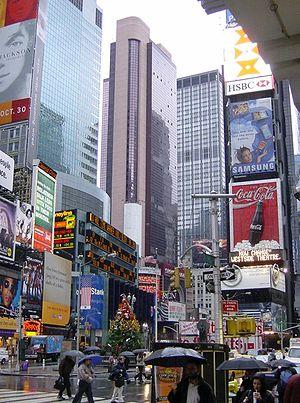
Le terme « antipub » ou « mouvement antipub », raccourci pour antipublicitaire, est devenu une appellation médiatisée en France après des actions spectaculaires à l'encontre de l'affichage publicitaire dans le métro parisien en automne 2003.
La publicité est une forme de communication de masse, dont le but est de fixer l'attention d'une cible visée afin de l'inciter à adopter un comportement souhaité : achat d'un produit, élection d'une personnalité politique, incitation à l'économie d'énergie, etc.
Times Square est un quartier de la ville de New York, situé dans l'arrondissement de Manhattan, qui tire son nom de l'ancien siège du New York Times. Situé entre la 42ᵉ rue et Broadway, il comprend les blocs situés entre la Sixième et la Neuvième Avenue d'est en ouest, d'une part, et les blocs entre les 39ᵉ à 52ᵉ rue du sud au nord, d'autre part. Il constitue la partie ouest du quartier commerçant de Midtown.
La rhétorique est à la fois la science et l'art de l'action du discours sur les esprits. Le mot provient du latin rhetorica, emprunté au grec ancien ῥητορικὴ τέχνη, qui se traduit par « technique, art oratoire ». Plus précisément, selon Ruth Amossy : « telle qu’elle a été élaborée par la culture de la Grèce antique, la rhétorique peut être considérée comme une théorie de la parole efficace liée à une pratique oratoire ».
John Cassavetes, né le 9 décembre 1929 à New York et mort le 3 février 1989 à Los Angeles, est un acteur, scénariste et réalisateur américain.